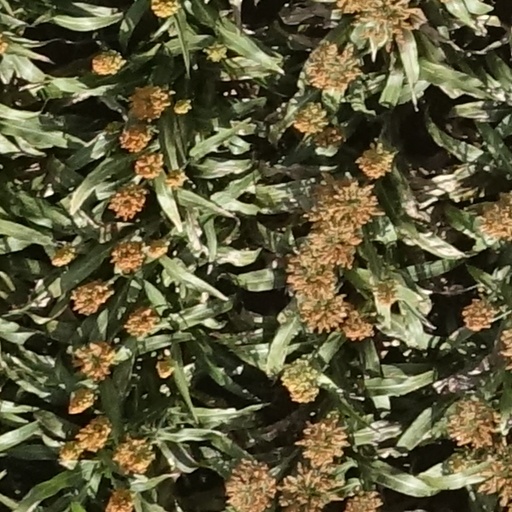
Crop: sorghum